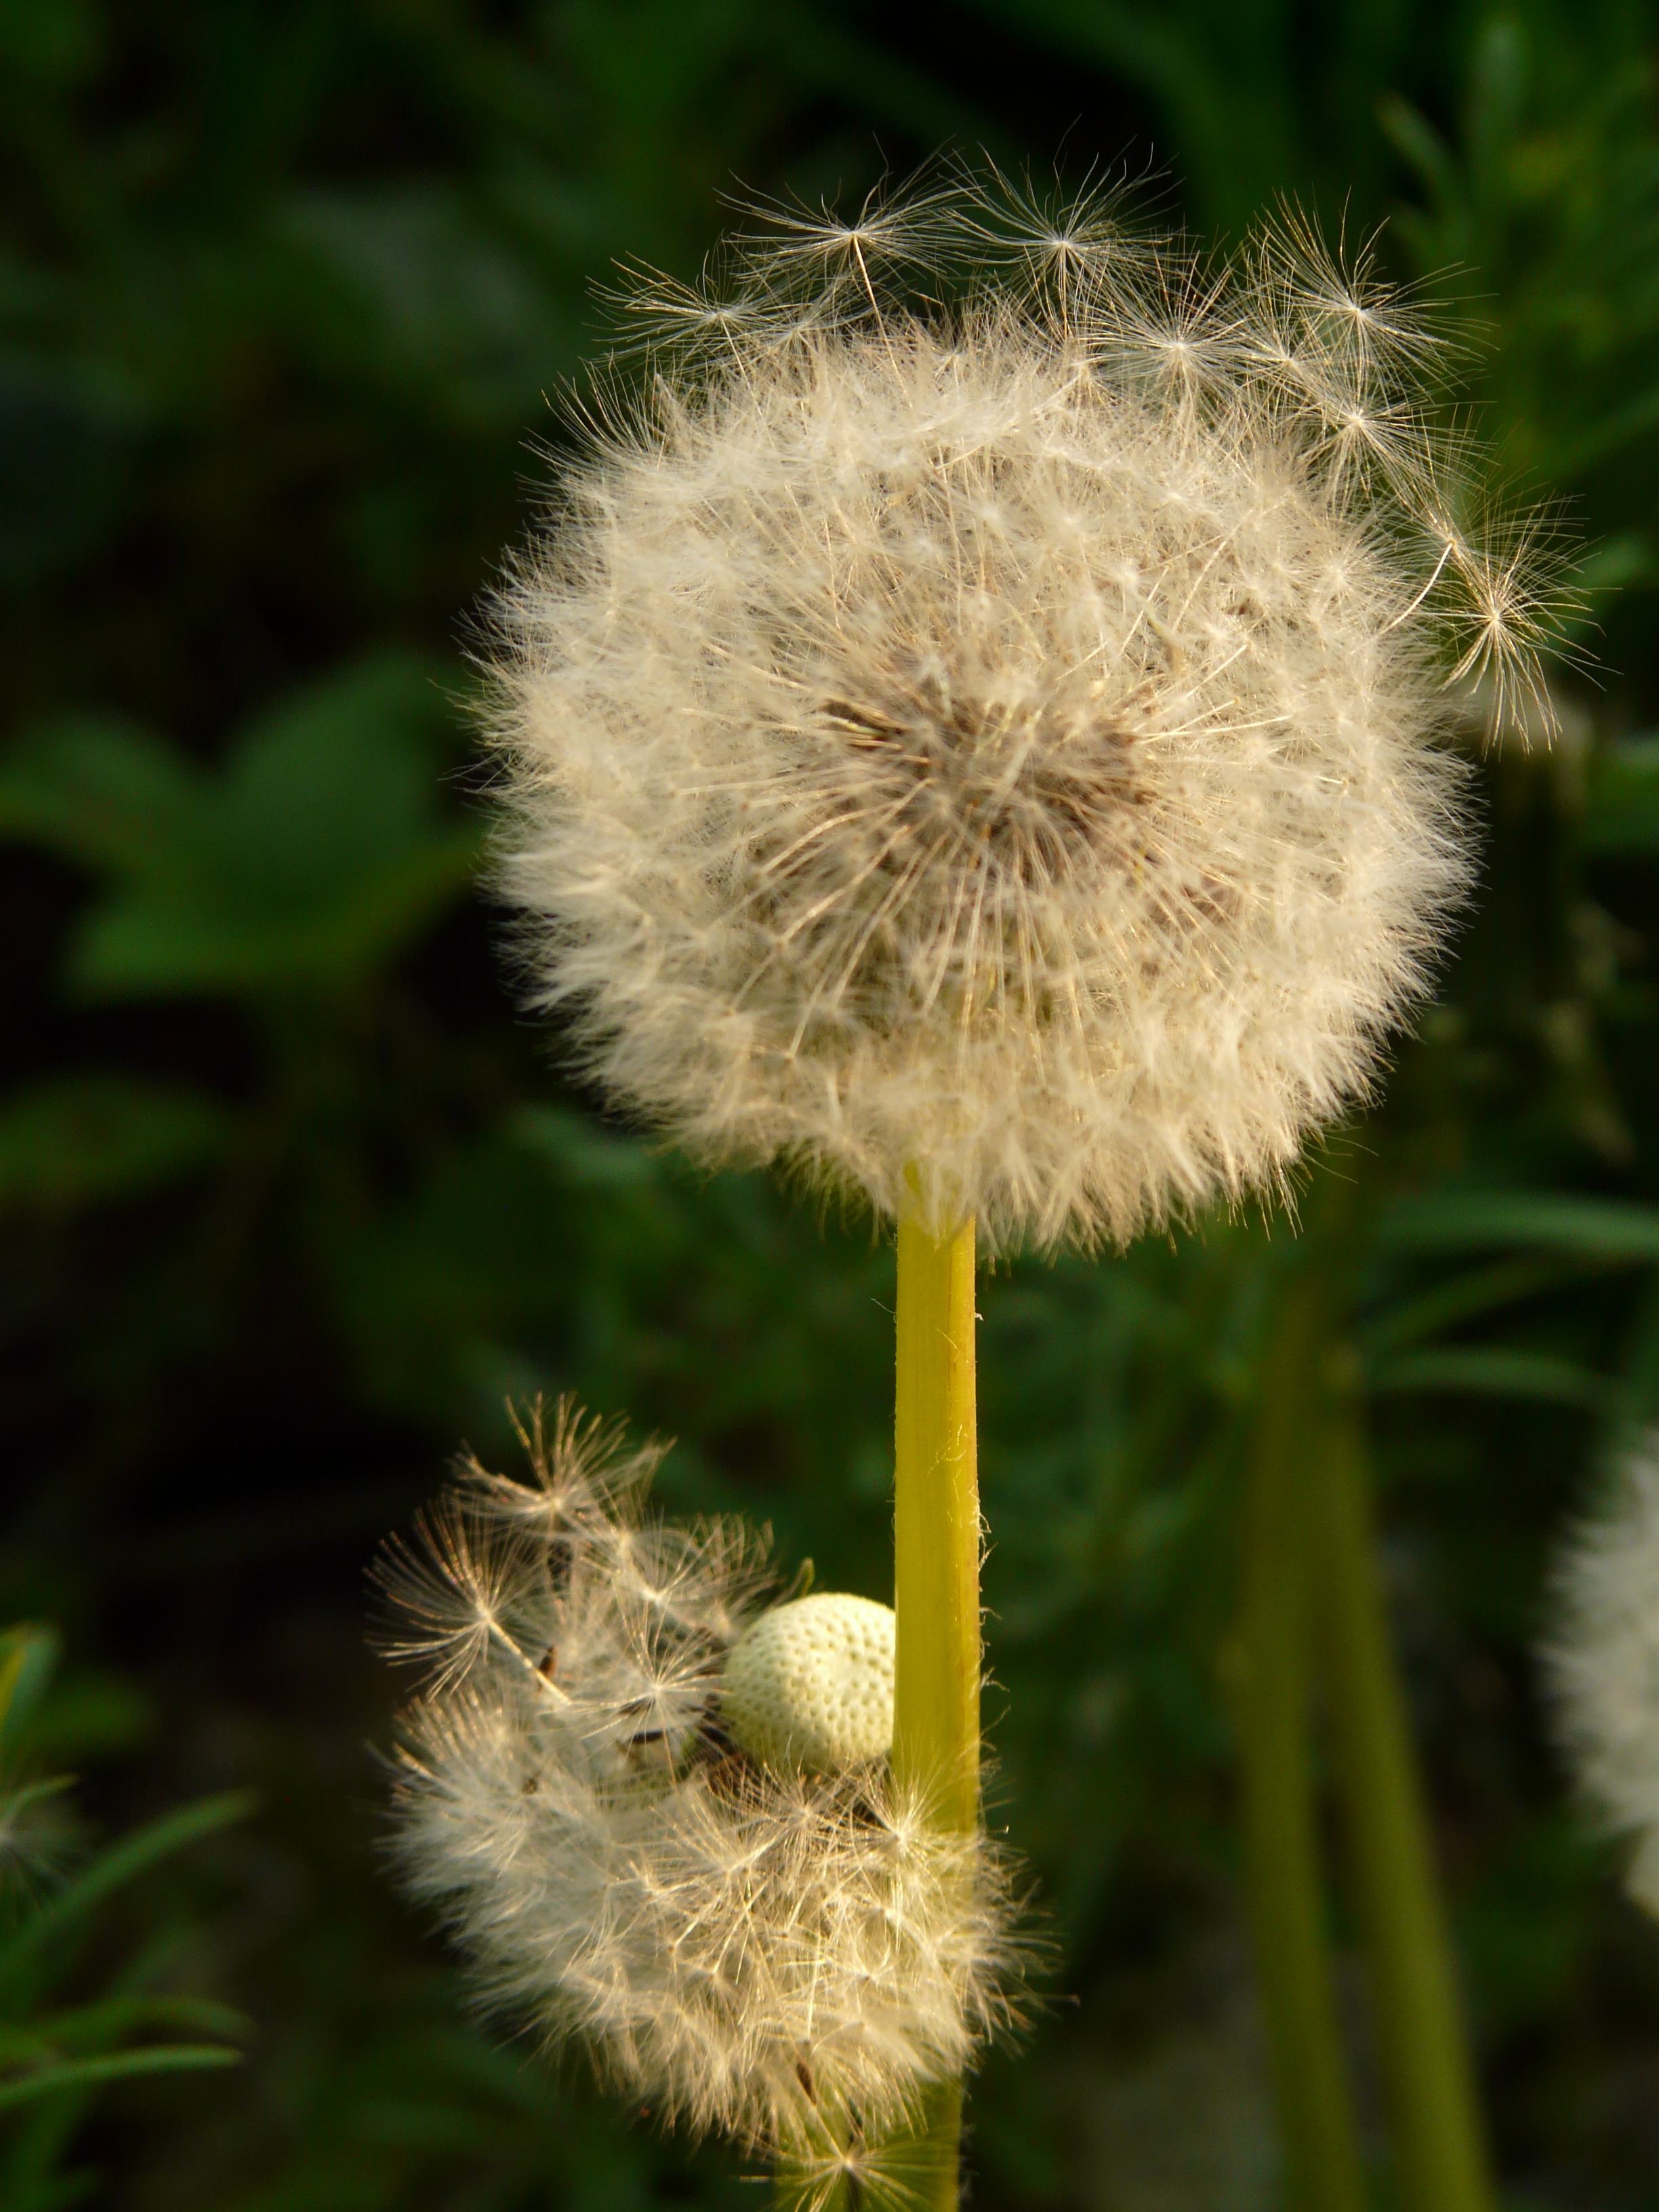
nature, grass, plant, meadow, dandelion, prairie, flower, spring, green, botany, basket, flora, wildflower, stalk, close up, seeds, thistle, macro photography, flowering plant, daisy family, silybum, grass family, plant stem, land plant, thorns spines and prickles